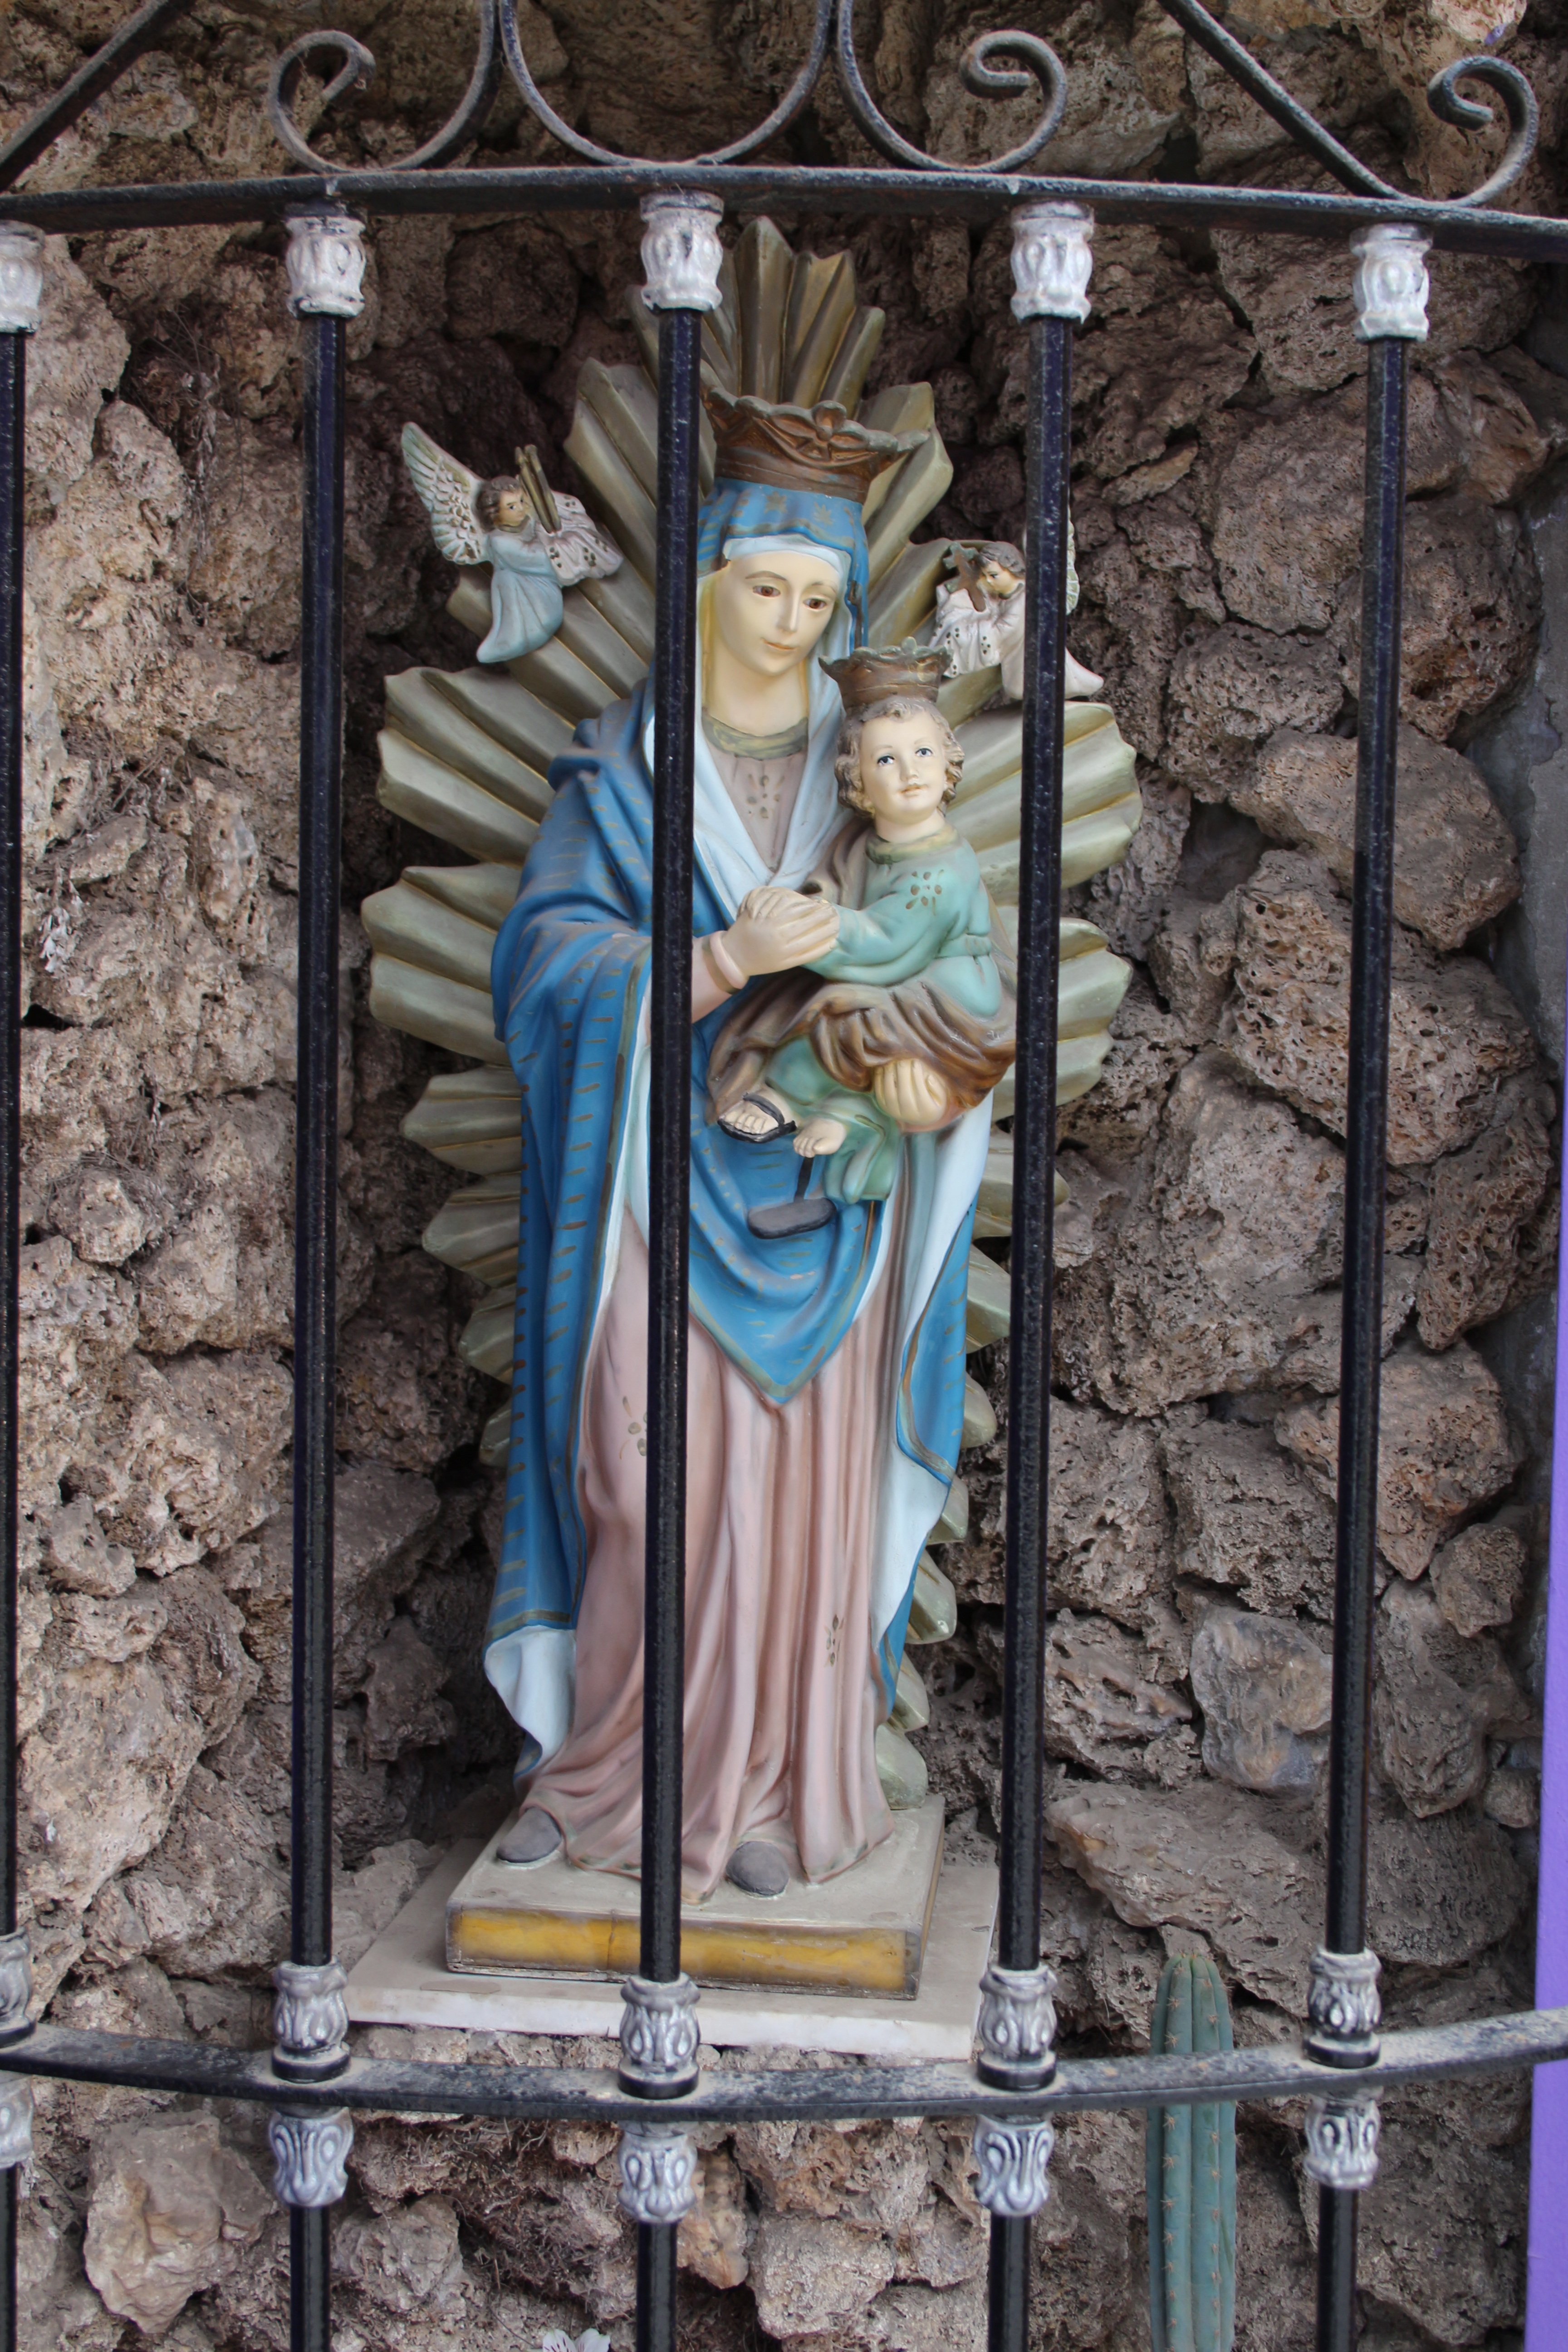
window, old, monument, statue, shadow, religion, church, cathedral, chapel, crown, religious, catholic, christ, art, spain, figure, temple, faith, santos, prayer, st, christianity, easter, parish, virgin, hermitage, middle ages, devotion, mass, tenderness, cult, stained glass window, virgin mary, ancient history